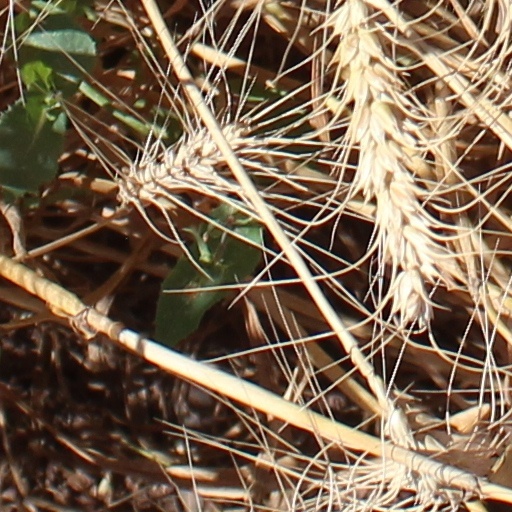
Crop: wheat